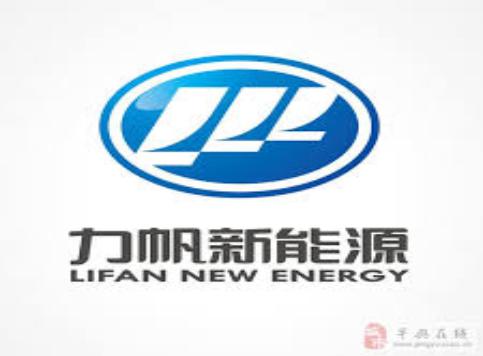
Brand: lifan-1
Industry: Transportation